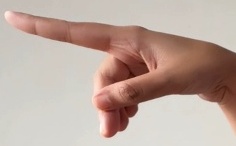
ASL sign: P